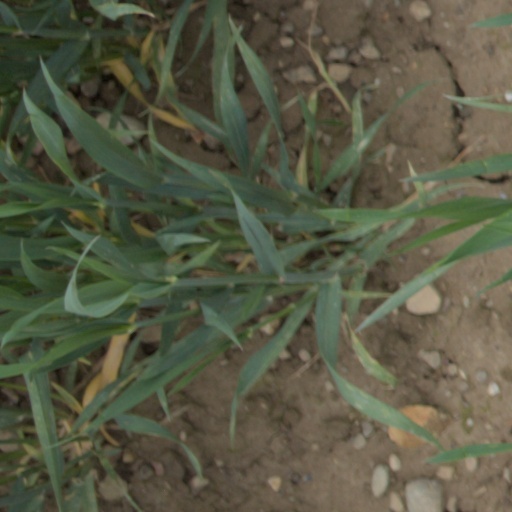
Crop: wheat